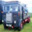
Label: truck